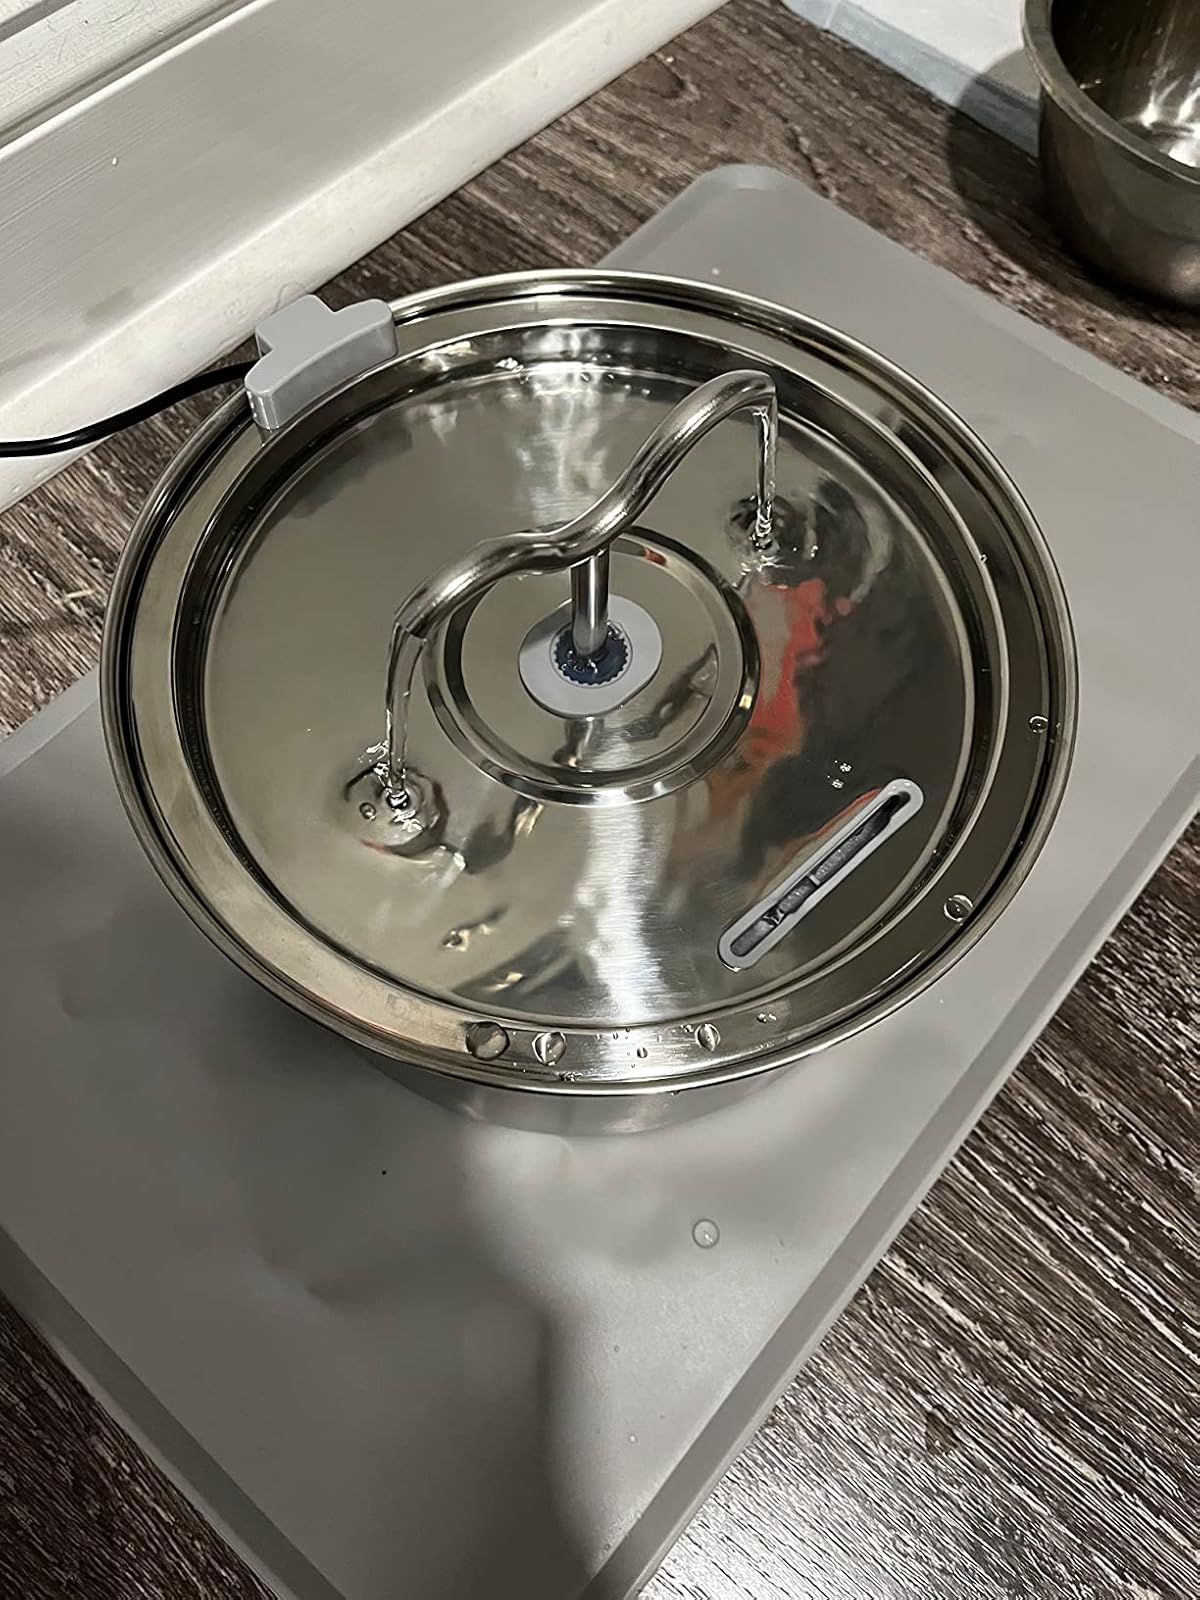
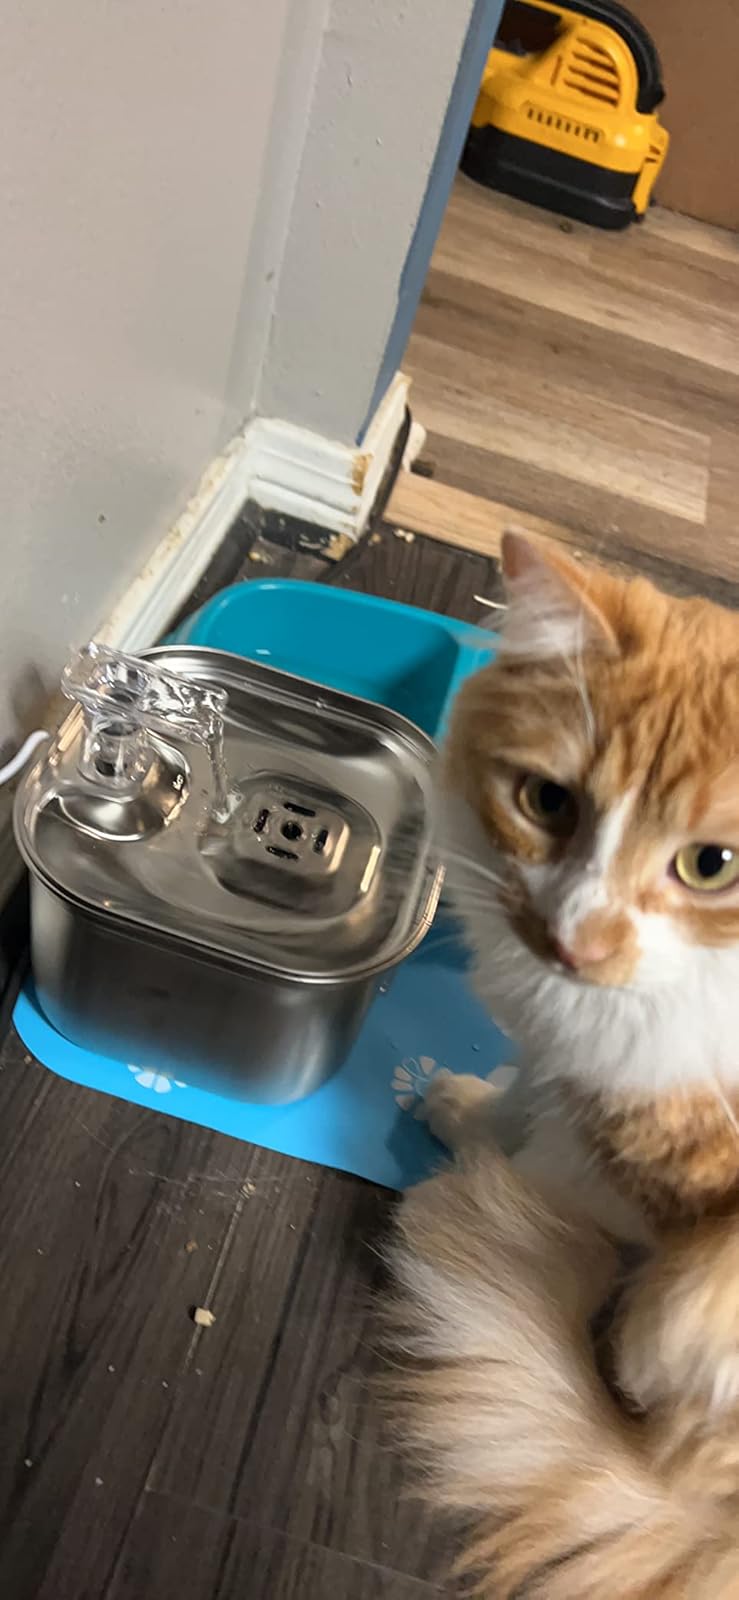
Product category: items_bowl
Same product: no